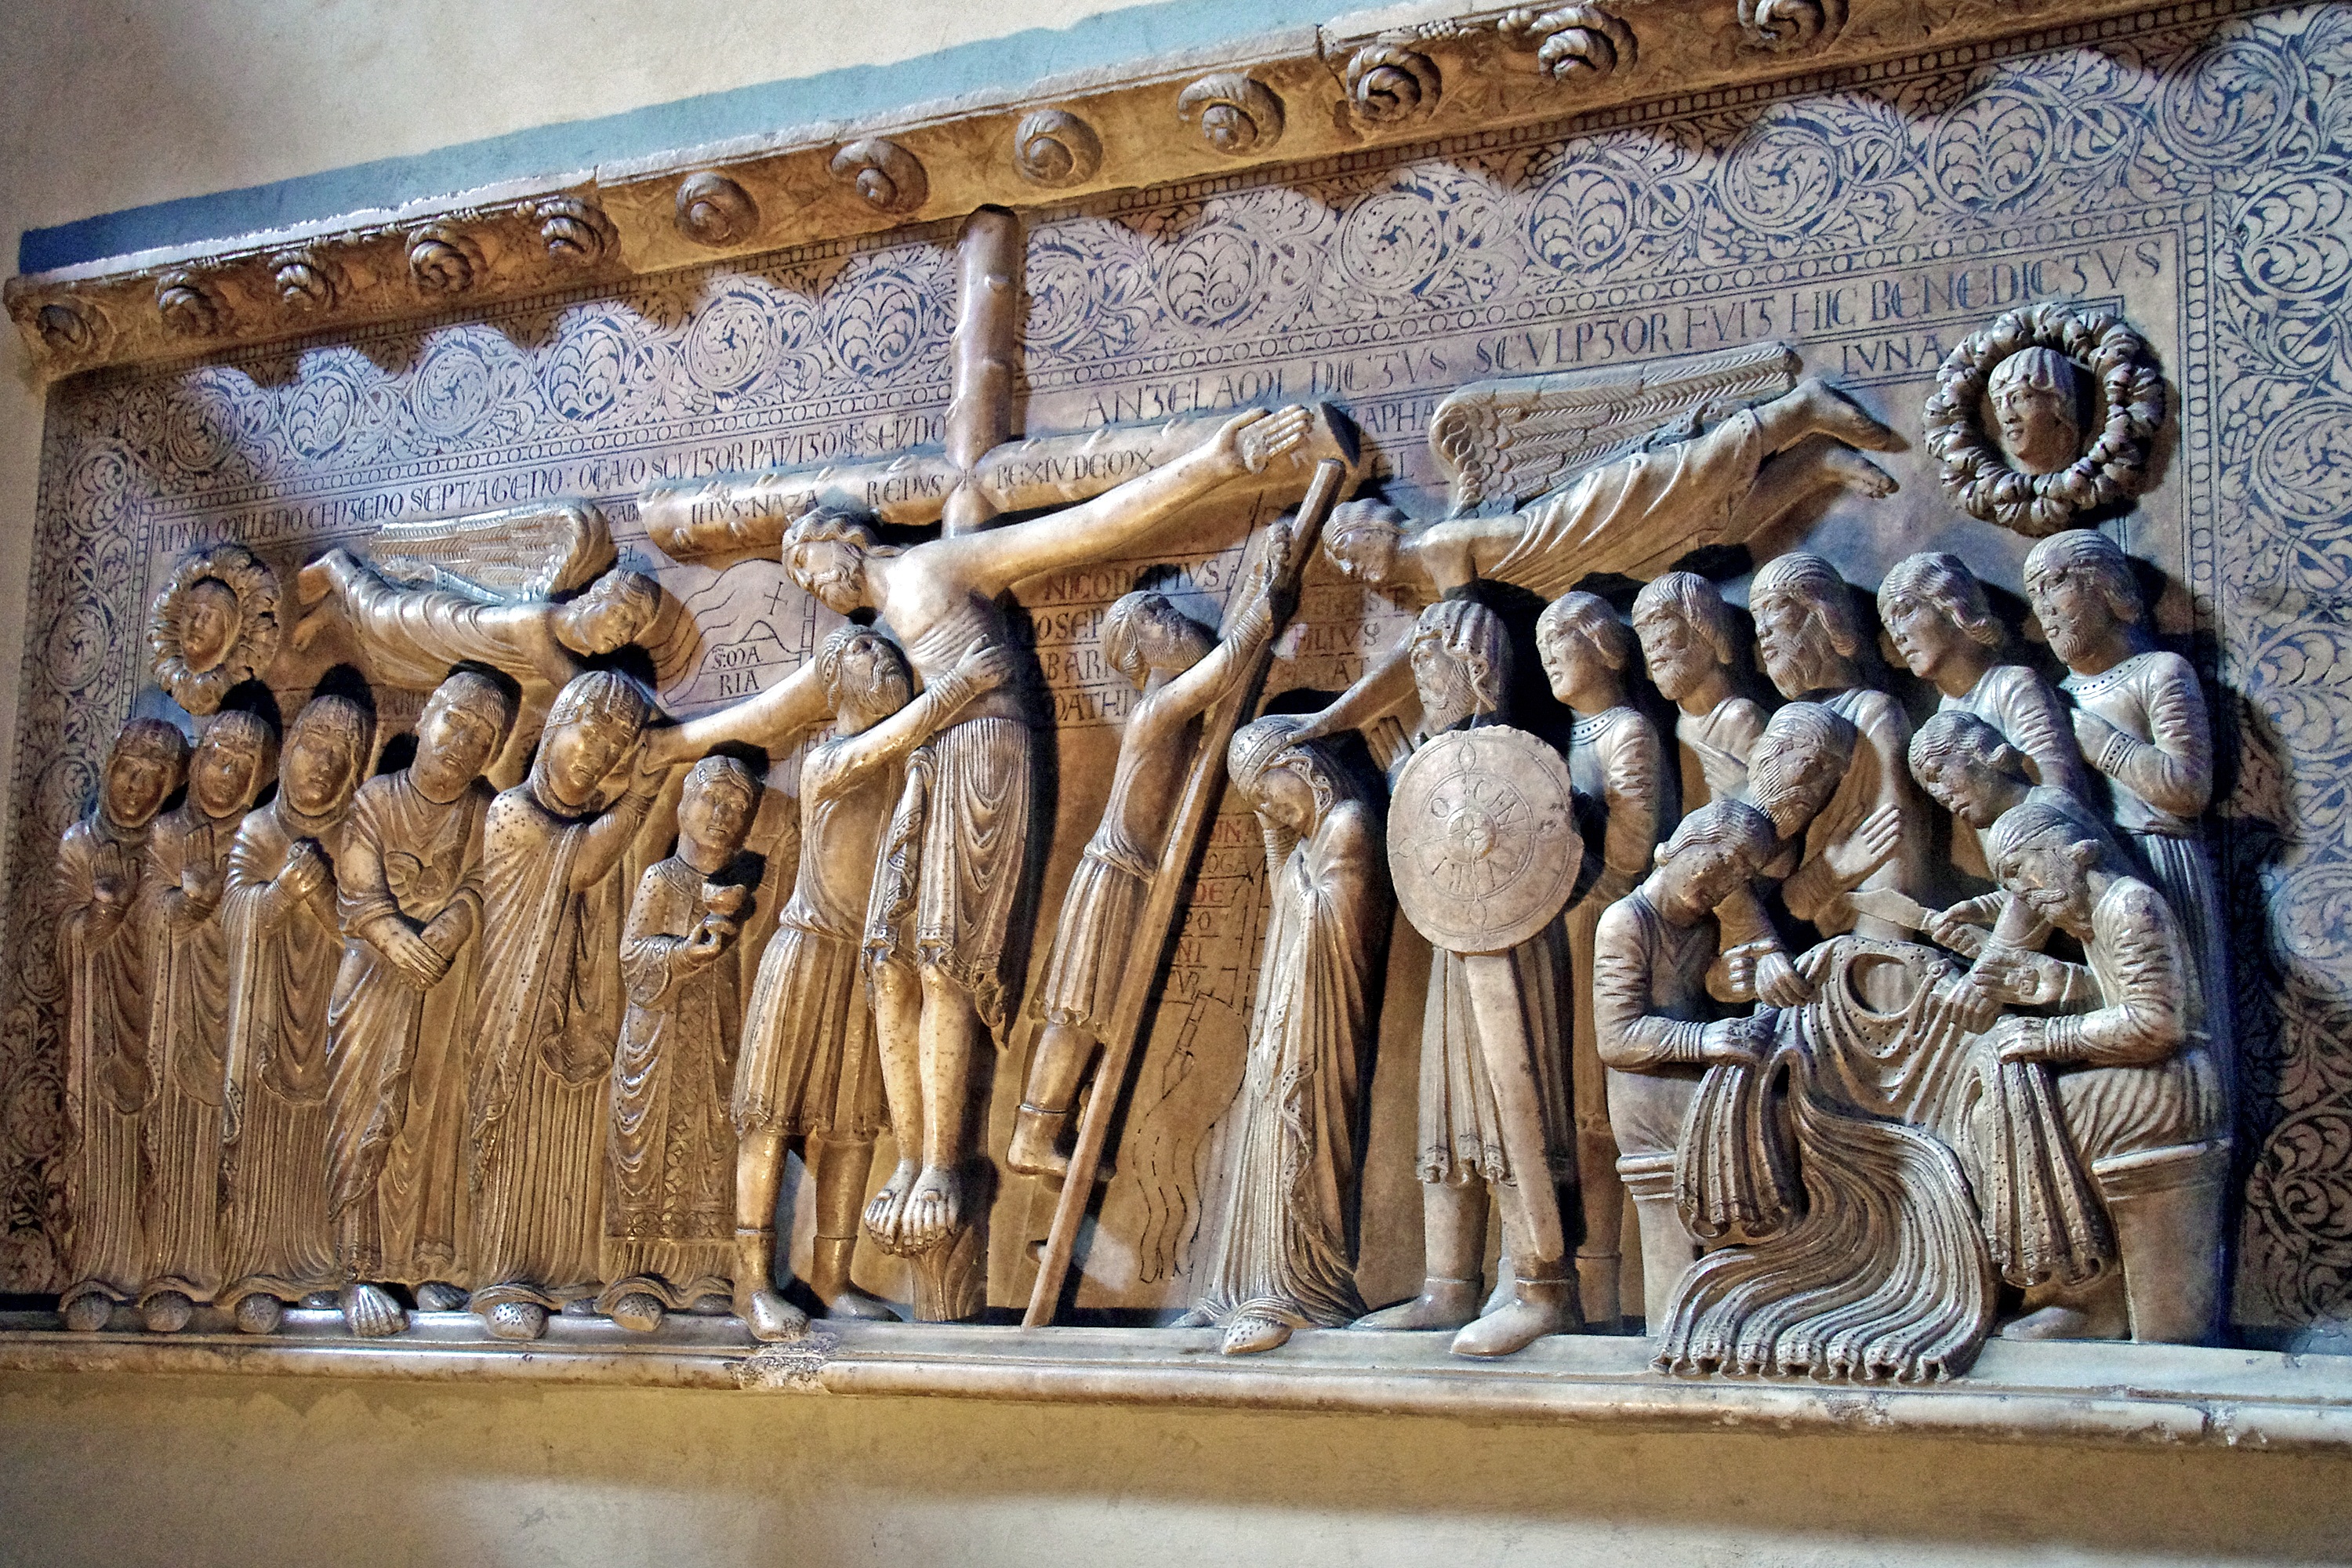
wood, monument, statue, italy, cathedral, gothic, sculpture, art, temple, history, carving, crucifixion, duomo, relief, mythology, emilia romagna, stone carving, bas relief, sacred art, gothic art, ancient history, sacred sculpture, parma, duomo di parma, blessed antelami